Armenian Cypriots

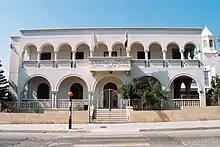
The building of the Armenian Prelature of Cyprus in Strovolos, Nicosia

The Armenian Prelature of Cyprus was established in 973 by Catholicos Khatchig I. Historically, the Prelature has been under the jurisdiction of the Catholicosate of the Great House of Cilicia, while today it is the oldest "theme" that falls under its jurisdiction. Since 2014 the Prelate, a Catholicosal Vicar General, has been "Archbishop Nareg Alemezian". The parish priest in Nicosia is "Fr. Momik Habeshian", while the parish priest in Larnaca and Limassol is "Fr. Mashdots Ashkarian". For centuries, the Prelature building was located within the Armenian compound in Victoria street in walled Nicosia; when that area was taken over by Turkish-Cypriot extremists in 1963–1964, the Prelature was temporarily housed in Aram Ouzounian street and, later on, in Kyriakos Matsis street in Ayios Dhometios. Thanks to the efforts of Bishop Zareh Aznavorian and with financial aid from the Evangelical Church of Westphalia, the new Prelature building was erected in 1983, next to the Sourp Asdvadzadzin church and the Nareg school in Nicosia, by architects Athos Dikaios & Alkis Dikaios; it was officially inaugurated on 4 March 1984, during the pastoral visit of Catholicos Karekin II. By initiative of Archbishop Varoujan Hergelian, in 1998 the basement of the building was renovated and the "Vahram Utidjian" Hall was formed; previously a store room, it became a reality from the proceeds of the auction in 1994 of the art collection that Vahram Utidjian had donated to the Prelature in 1954. It was inaugurated on 3 February 1999 by Catholicos Aram I; numerous charity, communal and cultural events take place there. The Prelature's consistory houses a collection of ecclesiastical relics, some of which were previously in the old Notre Dame de Tyre church or the Magaravank.